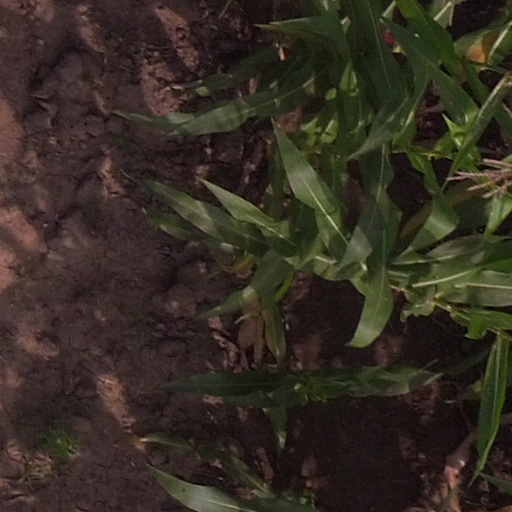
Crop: maize; corn